Brighton Belle (Sheridan novel)

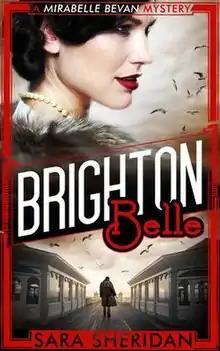

Brighton Belle is a novel written by Scottish writer Sara Sheridan. The book was first published by Polygon Books in 2012 and is the first in the series of the Mirabelle Bevan mysteries.